Wheel chandelier

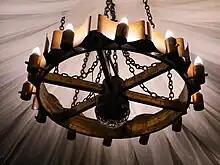
Wagon wheel chandelier

Another type is the wagon wheel chandelier. As its name suggests, it is usually made from old wagon wheels. As opposite to most of the wheel chandeliers, wagon wheel chandeliers were usually created as a cheap way to lighten the common spaces of large houses, businesses and public halls. Most of them were made from wood reinforced with steel.